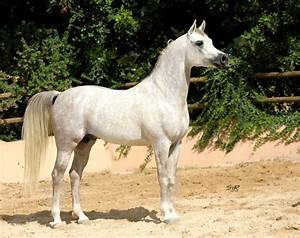
Label: horse